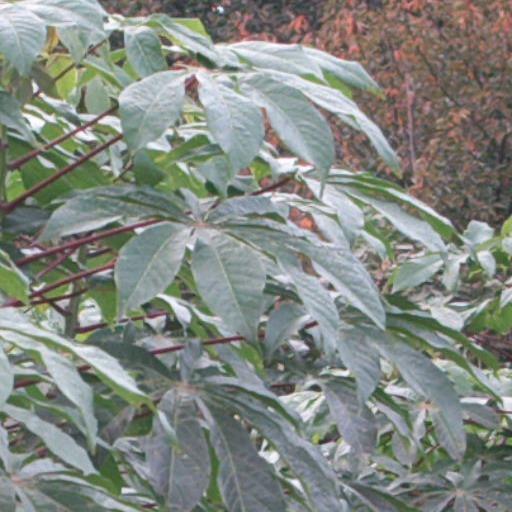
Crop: cassava